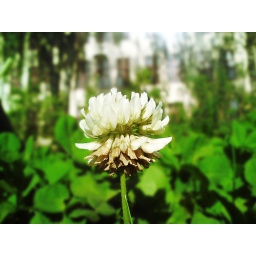
a harmless flower in the grass